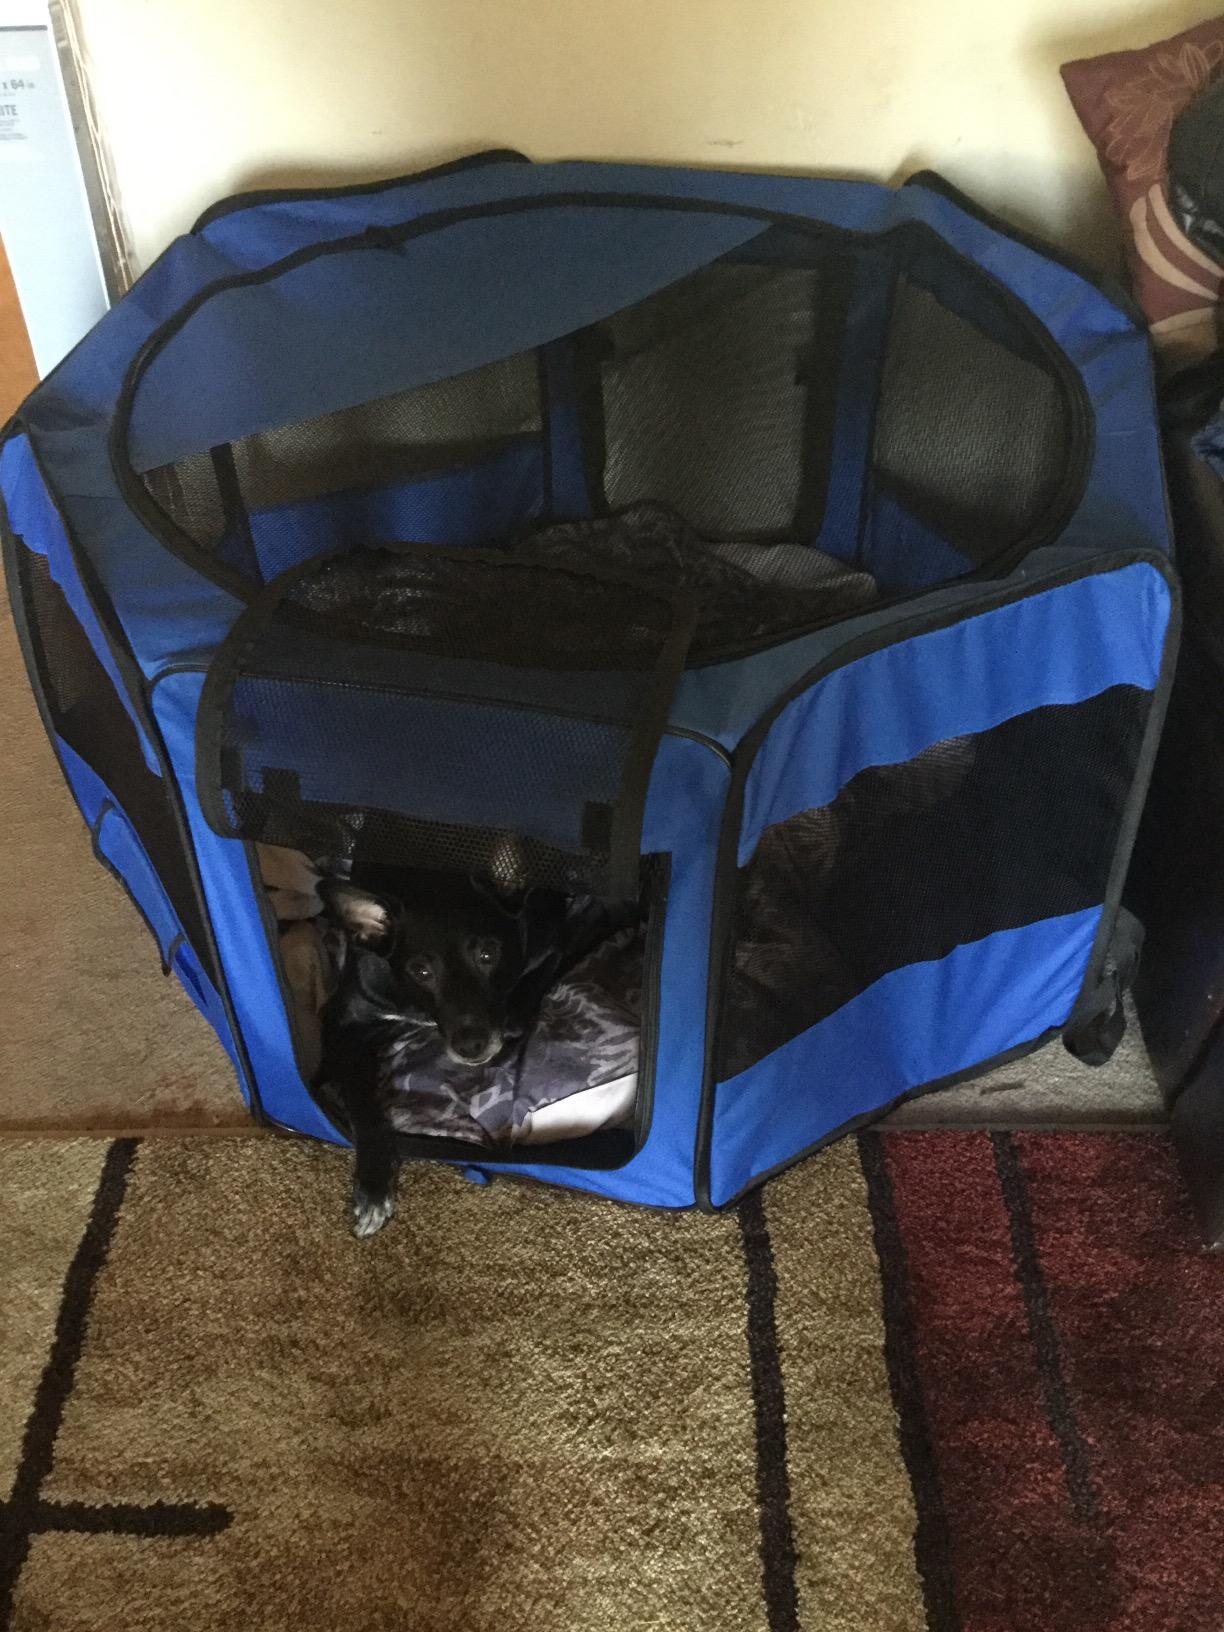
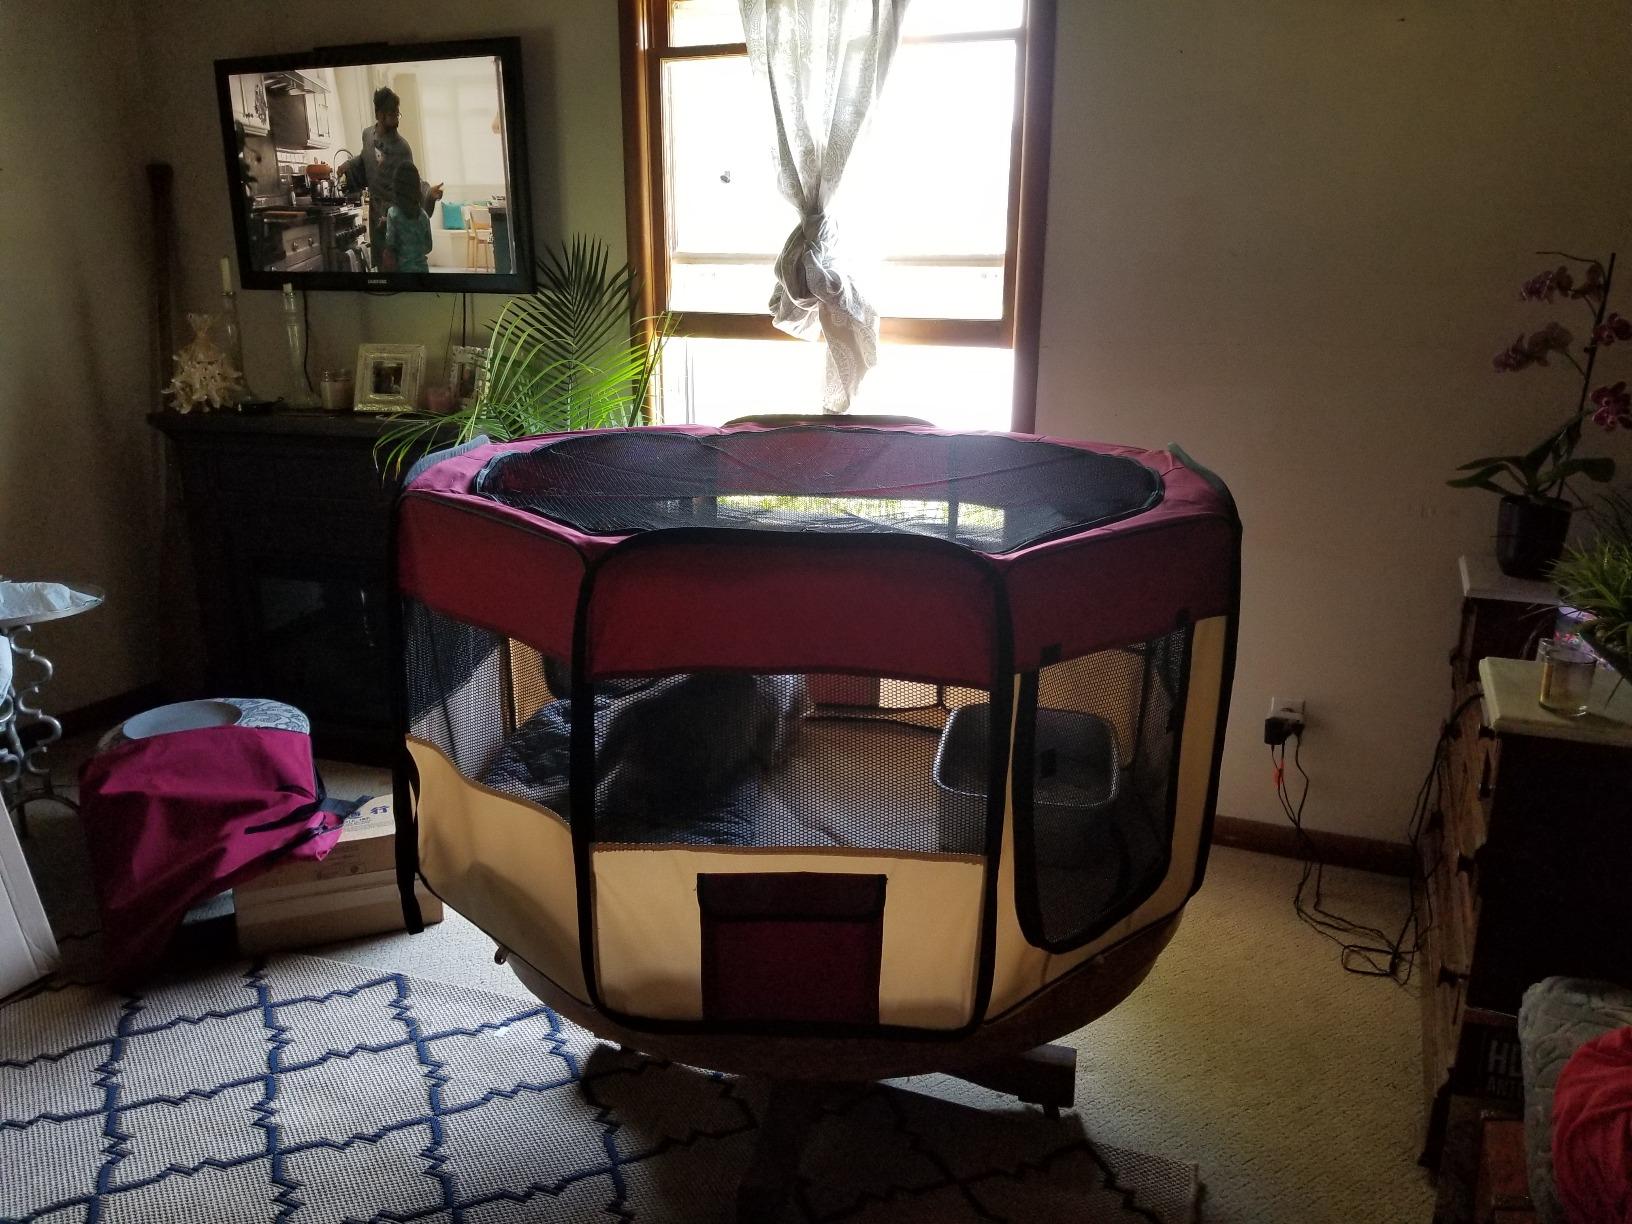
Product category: items_kennel
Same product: no